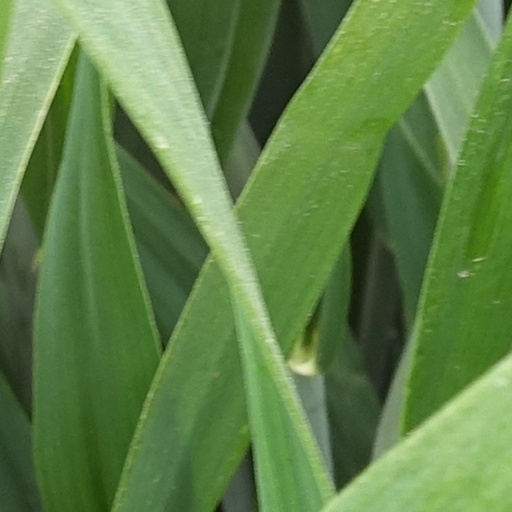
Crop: wheat